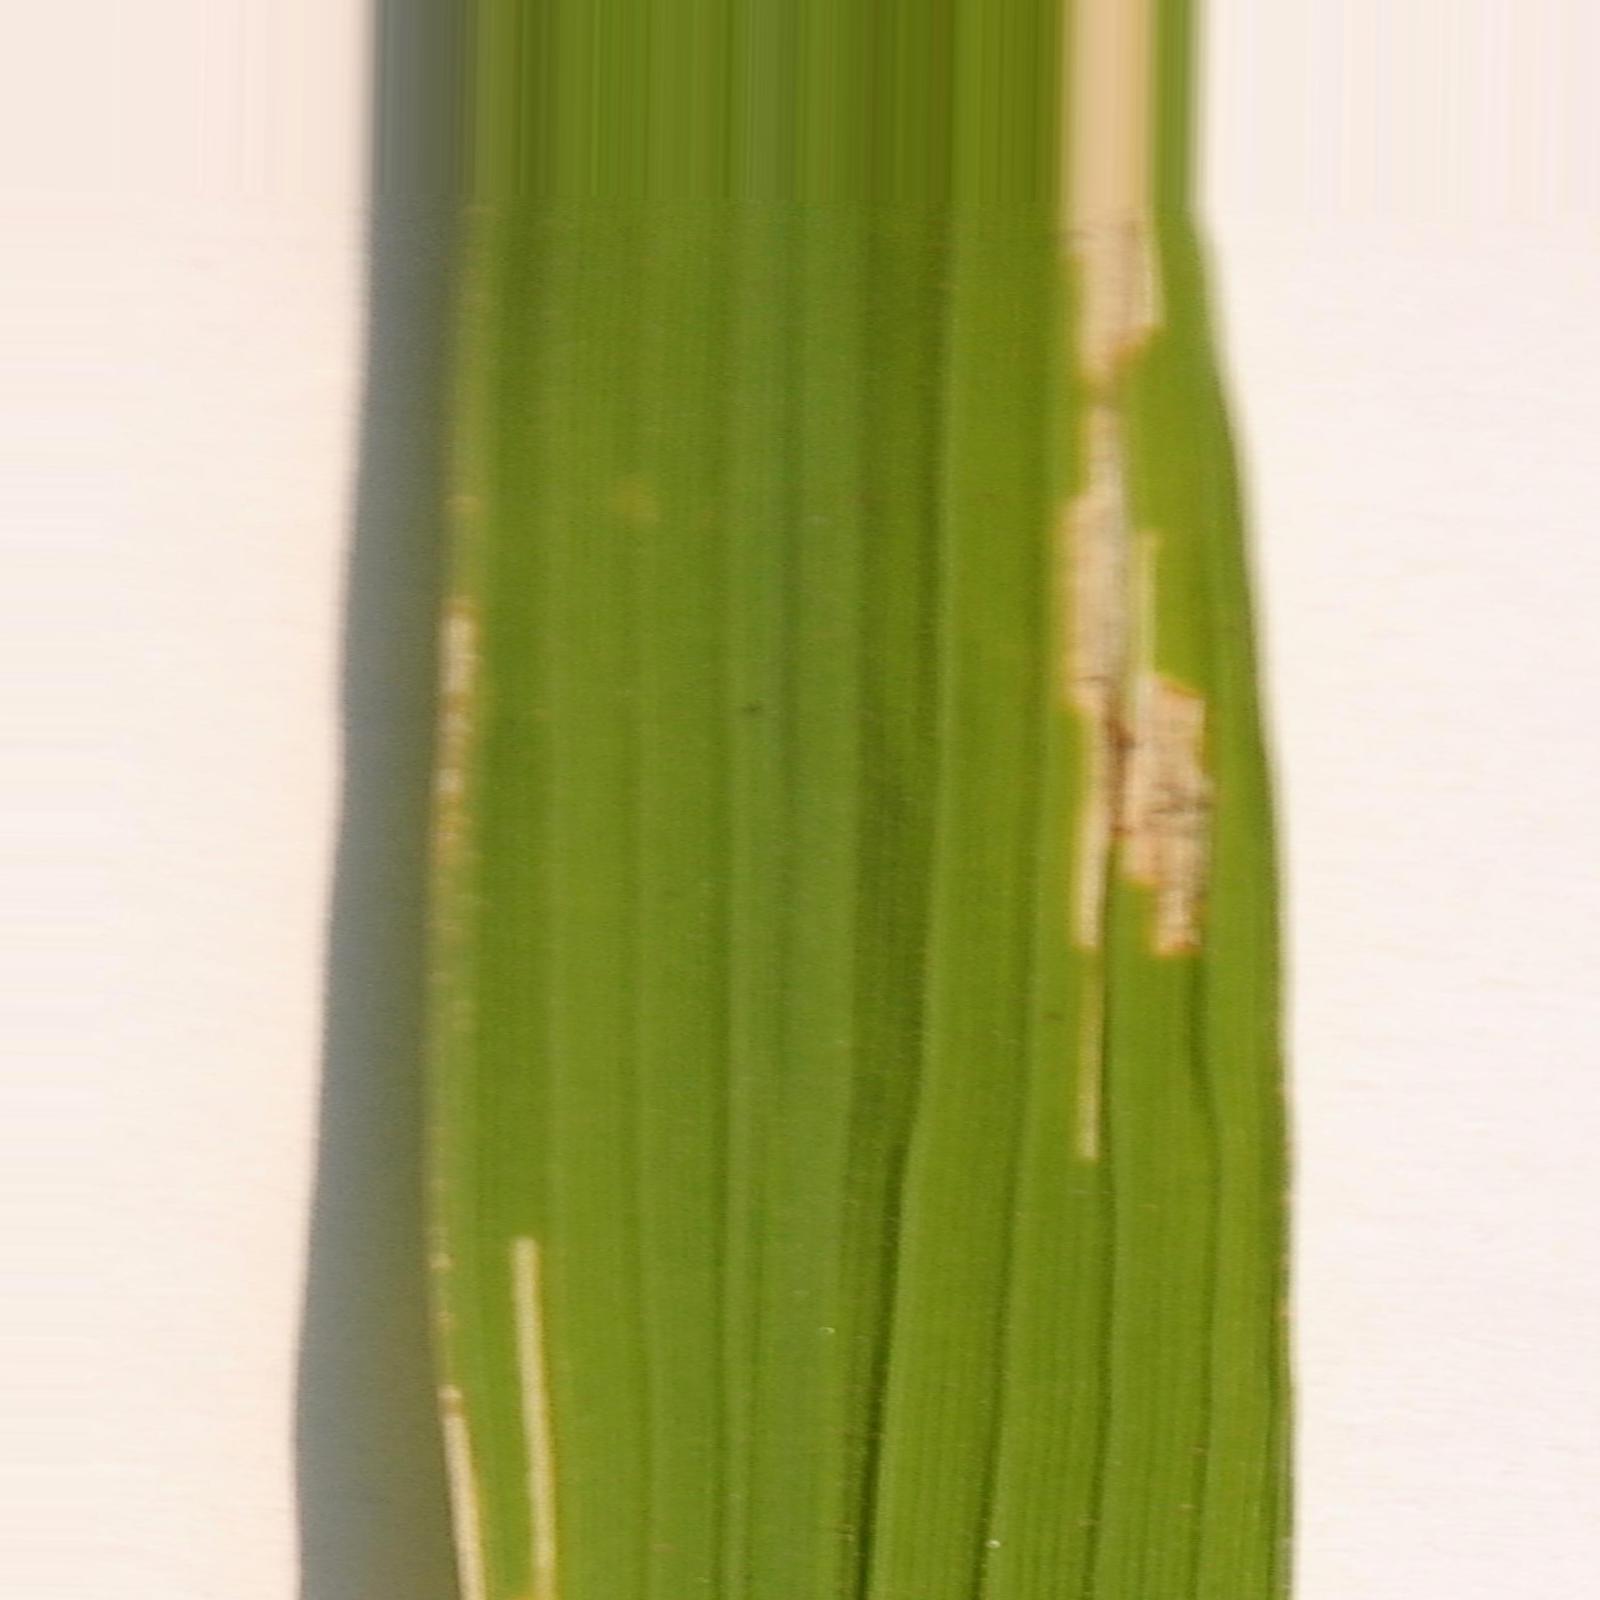
Nhãn: Bệnh Bạc lá (Bacterial leaf blight)